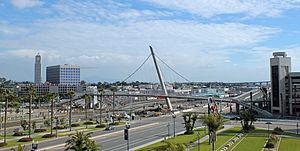
Jiří Stráský, ou Jiri Strasky, est un ingénieur civil tchèque spécialisé dans la construction de ponts, professeur d'université, né à Brno le 8 mars 1946.